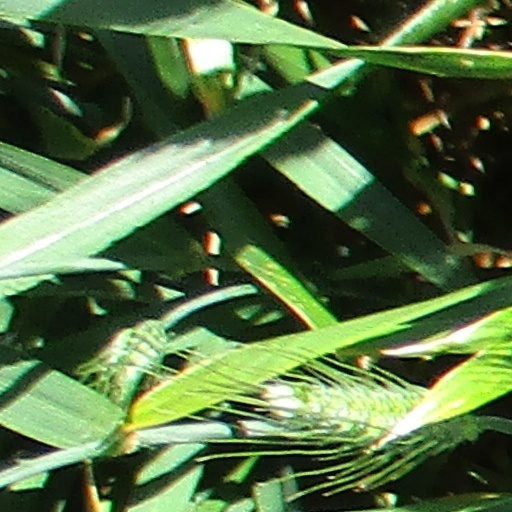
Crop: wheat